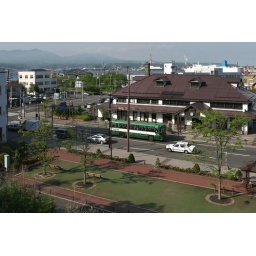
The original, two-story, wood railway station in Muroran, which now serves as a tourism office and bus station.